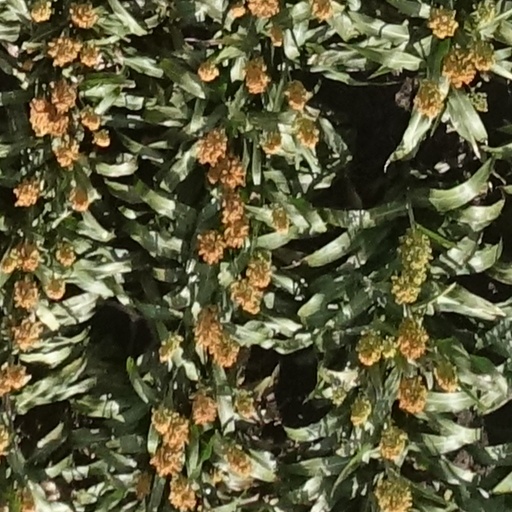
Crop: sorghum